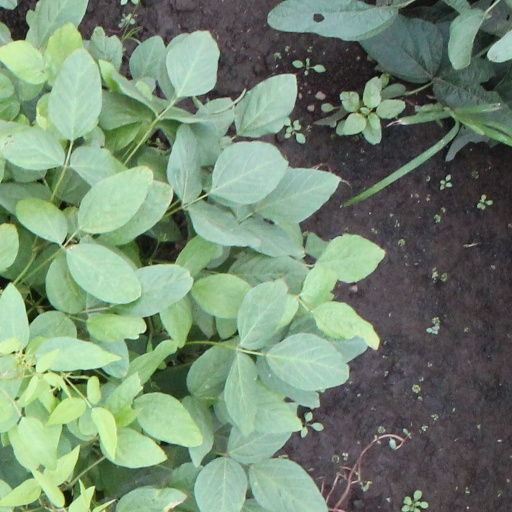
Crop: soybean